Federal Investigation Agency

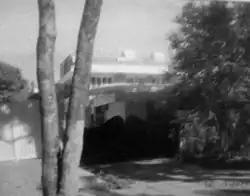
The compound where Ramzi Yousef was captured. The FIA worked in close co-ordination with the American Federal Bureau of Investigation (FBI) to capture Yousef in 1995.

Initially, its role was to conduct investigations on public corruption but the scope of the FIA's investigation was increased to take actions against communist terrorism in the 1980s. In 1981, the FIA agents successfully investigated and interrogated the culprits behind the hijacking of a Pakistan International Airlines Boeing 720 CR, immediately holding Murtaza Bhutto for its responsibility. The FIA keenly tracked the whereabouts of Murtaza Bhutto in Syria, and successfully limited the influence of his al-Zulfikar group. In 1985, the FIA's undercover operation busted the drug trade, with the illicit trade leaders and their culprits apprehended by the FIA. Known as the "Pakistan League Affair", the FIA effectively put an end to the illicit drug trade with the arrest of the gang's key drug lord.